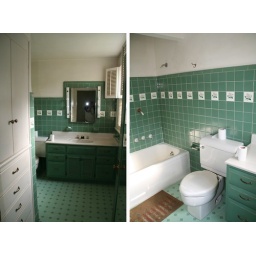
This green color is seen all over the house, from trim to accents to this bathroom full of it.